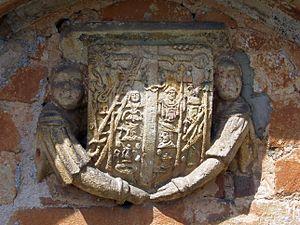
Arma Christi sur la façade sud de l'église Sainte-Catherine à La Neuville-du-Bosc, département Eure (27), Normandie.